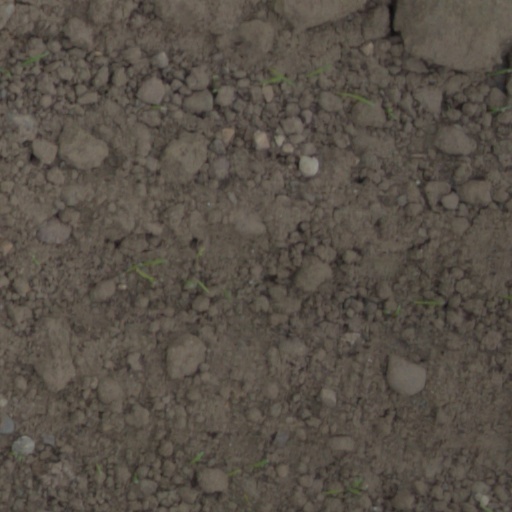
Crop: wheat